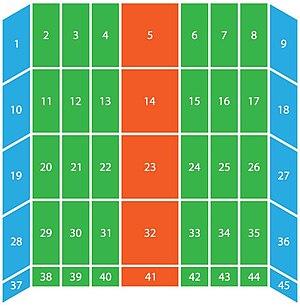
Le Retable majeur de la cathédrale de Séville est une œuvre d'art de dimensions exceptionnelles située au centre de l'édifice, au fond de la Capilla Mayor et visible depuis le crucero mais non depuis la nef principale du fait de la présence du chœur clôturé qui, comme souvent en Espagne, en rompt la perspective.